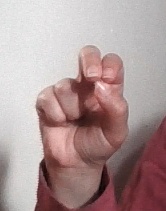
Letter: gaaf